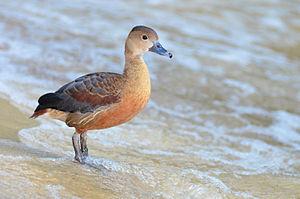
Dendrocygne siffleur (Dendrocygna javanica) dans le Parc des Oiseaux Weltvogelpark Walsrode, Allemagne
Le Dendrocygne siffleur est une espèce d'oiseaux appartenant à la famille des anatidés.